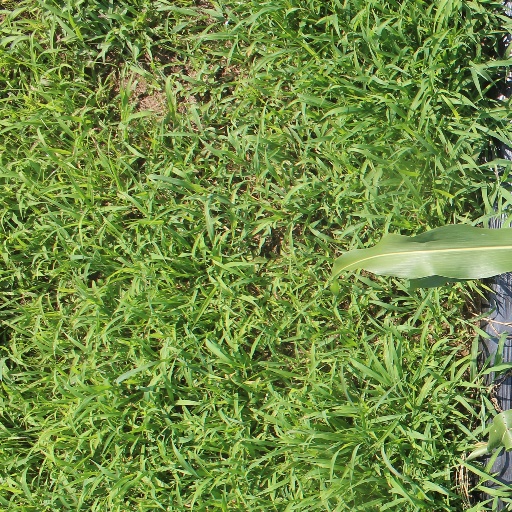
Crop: sorghum